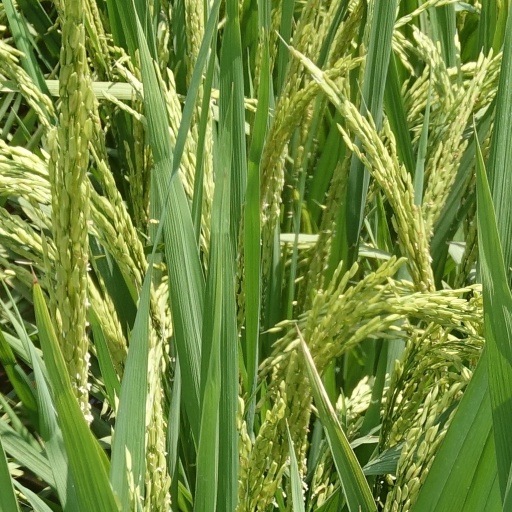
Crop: rice